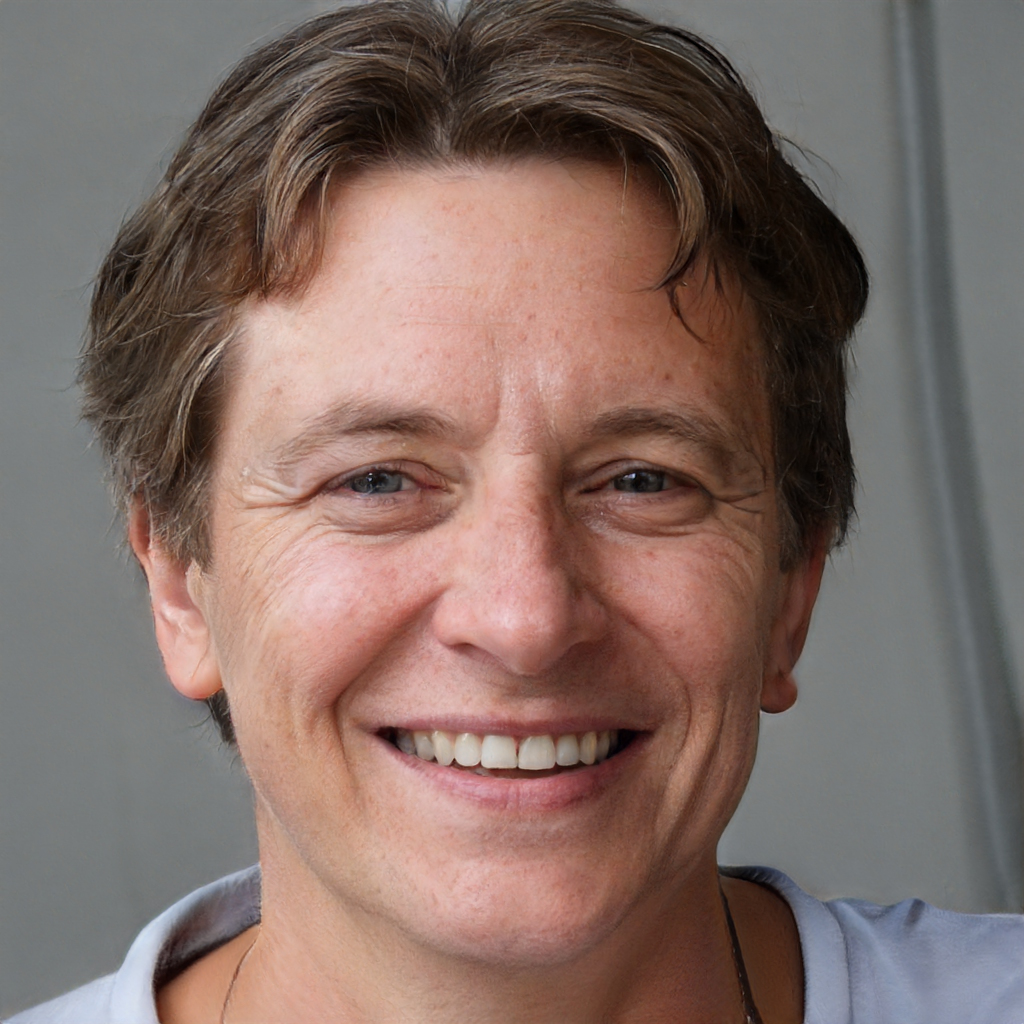
Gender: Male